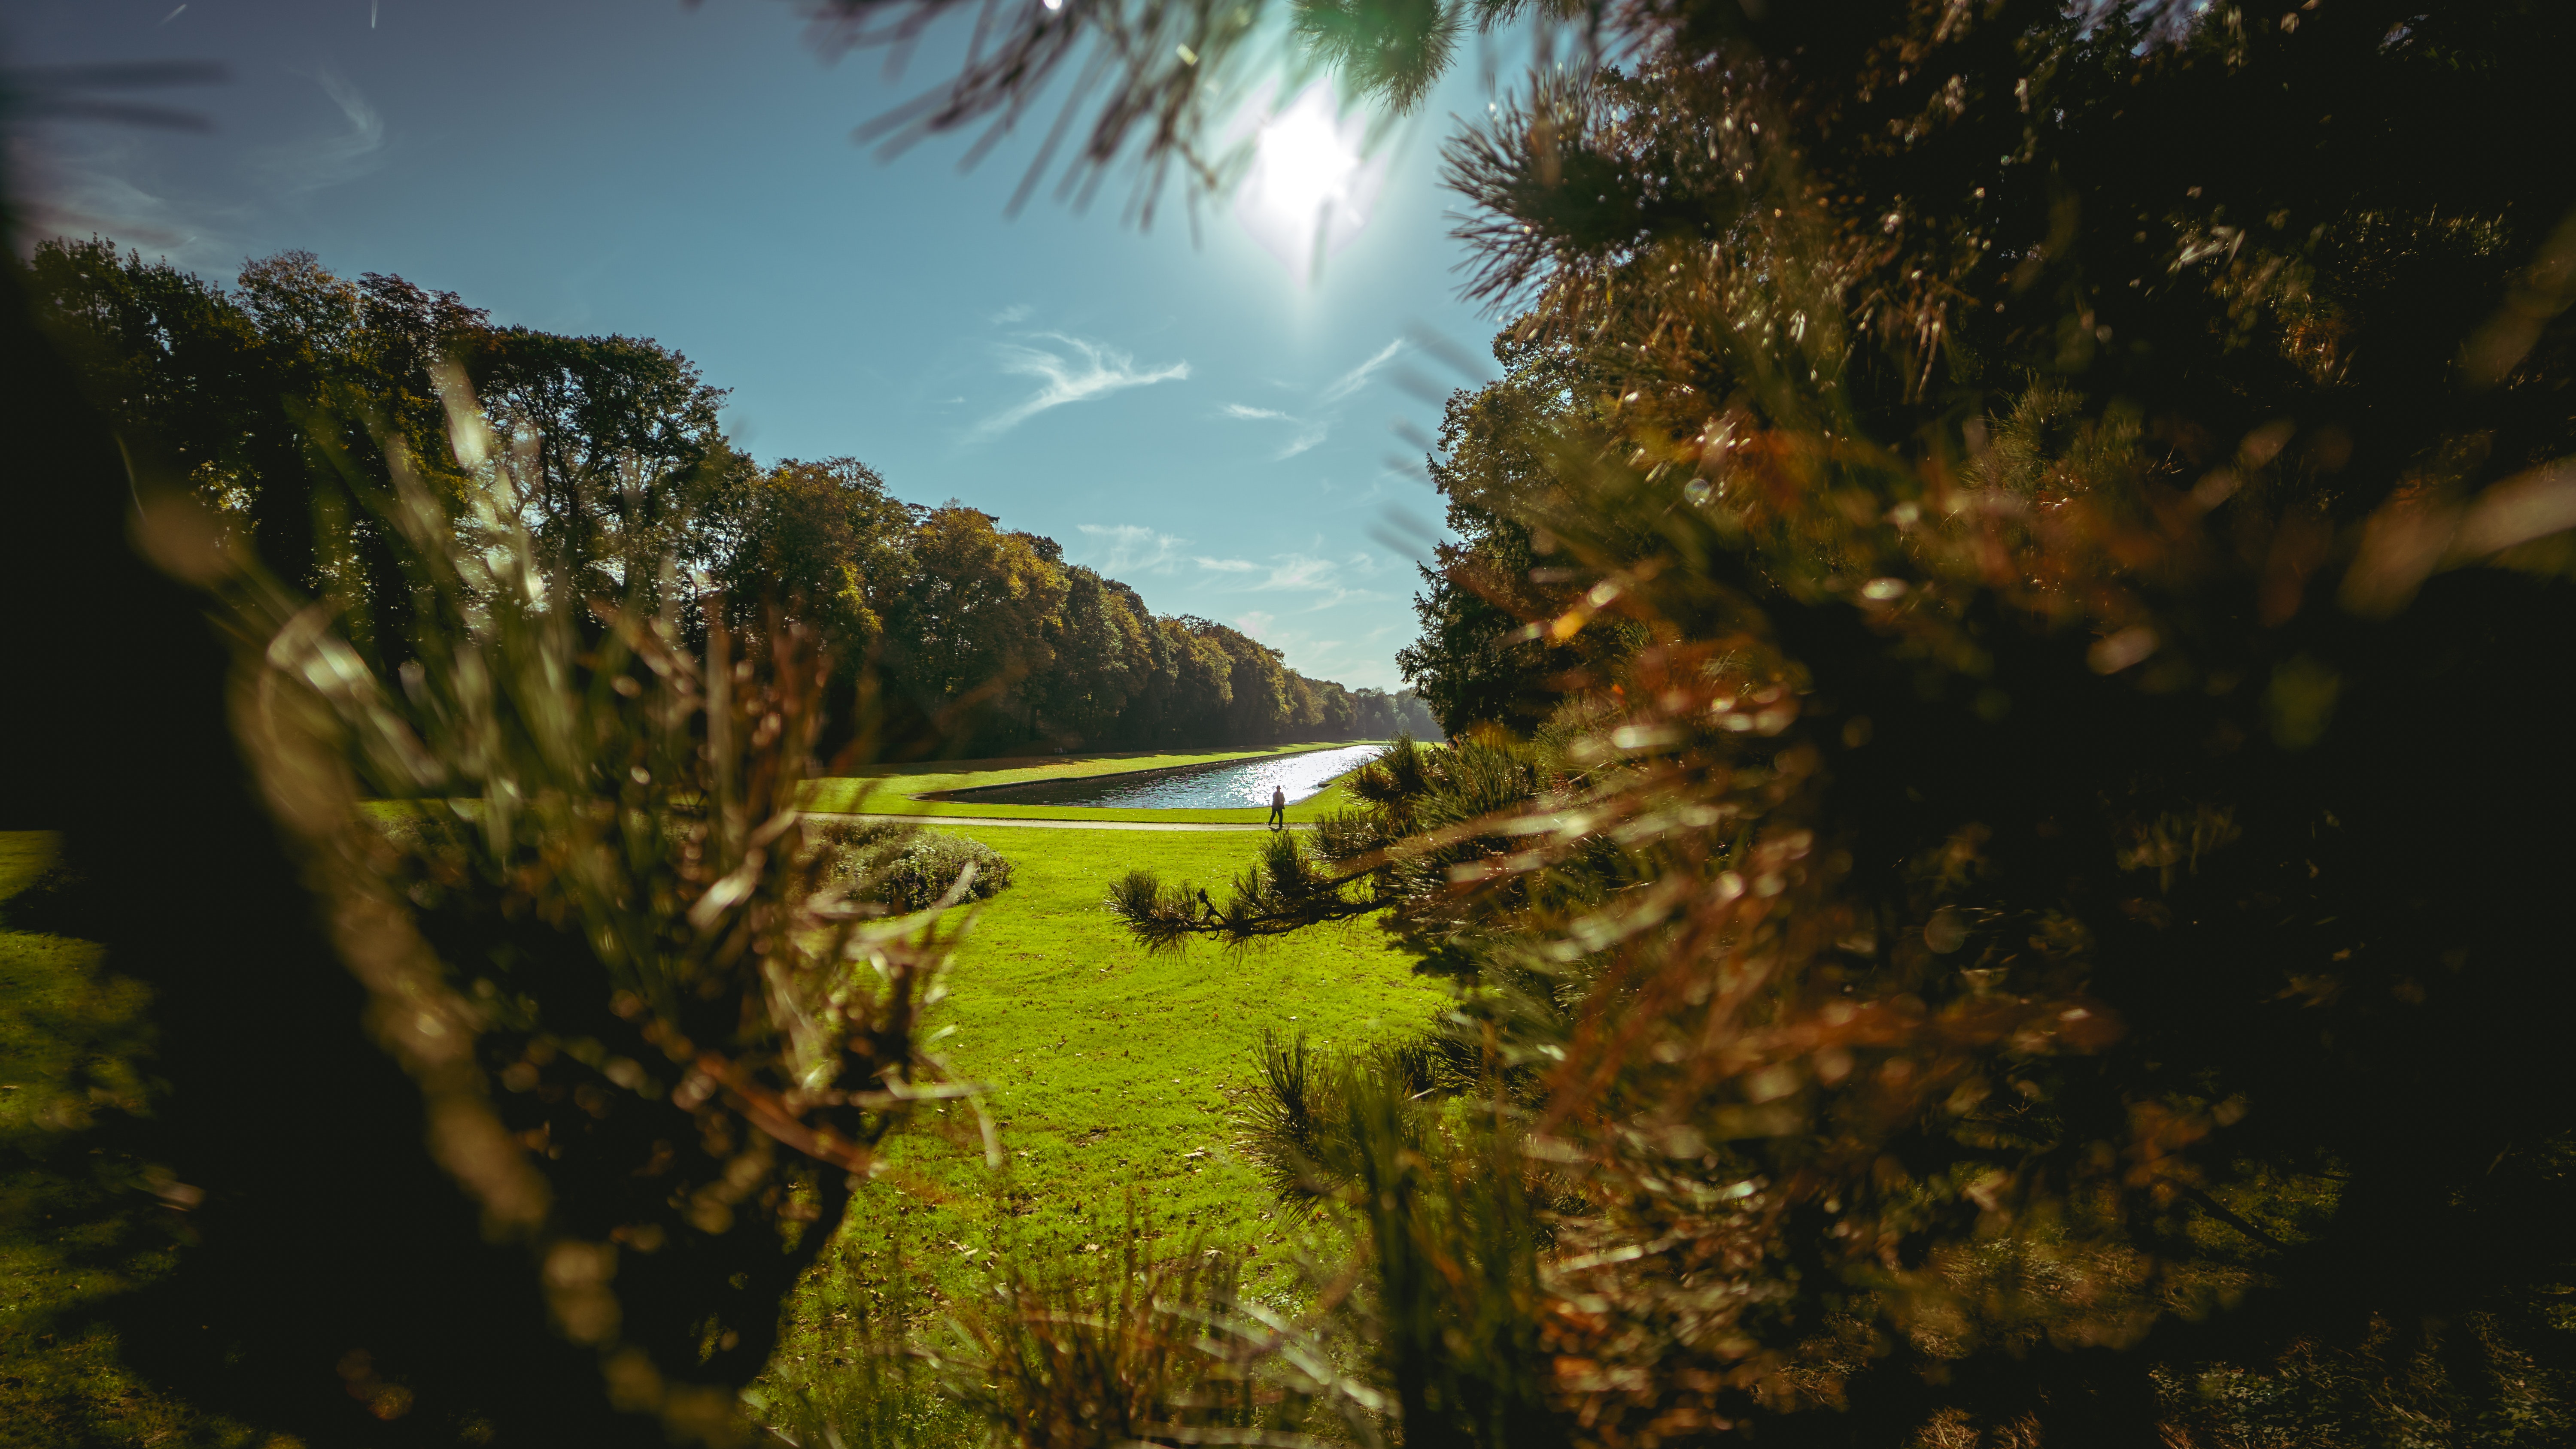
nature, sky, tree, light, natural landscape, grass, sunlight, leaf, woody plant, landscape, sport venue, photography, rural area, plant, cloud, forest, road, autumn